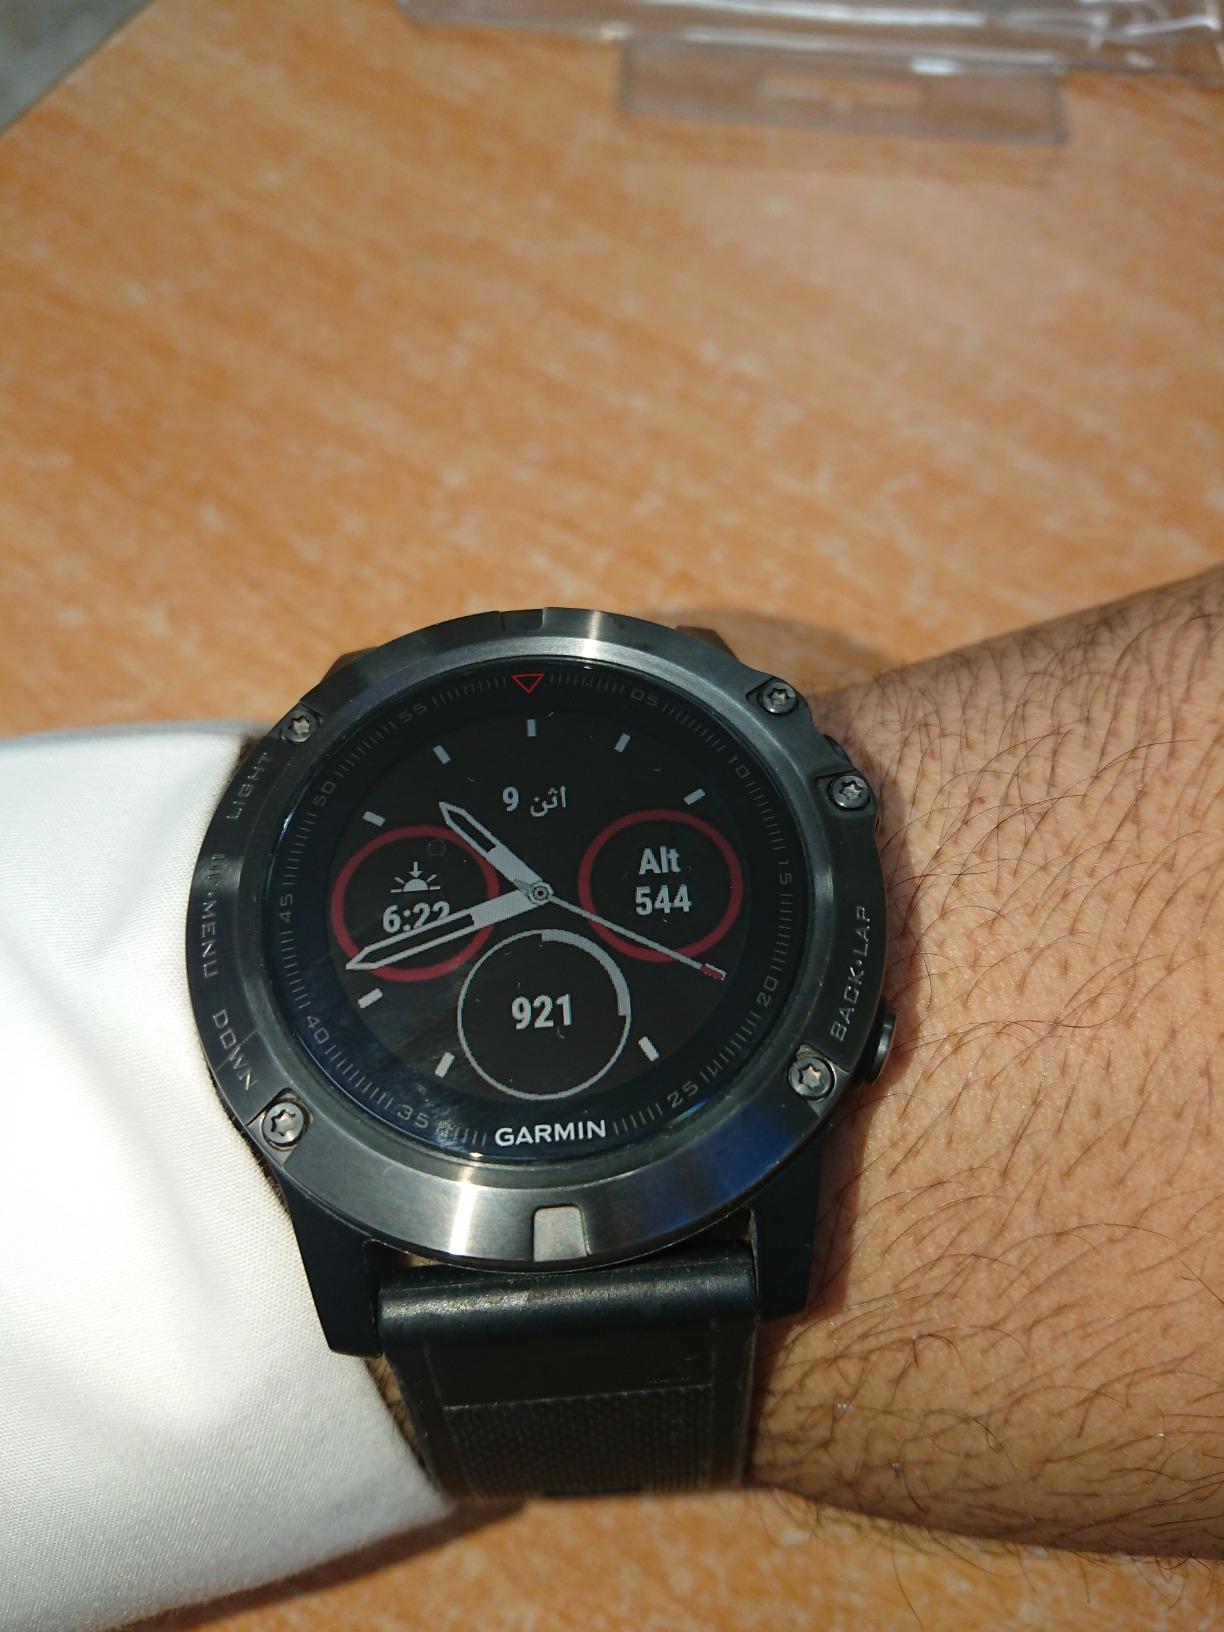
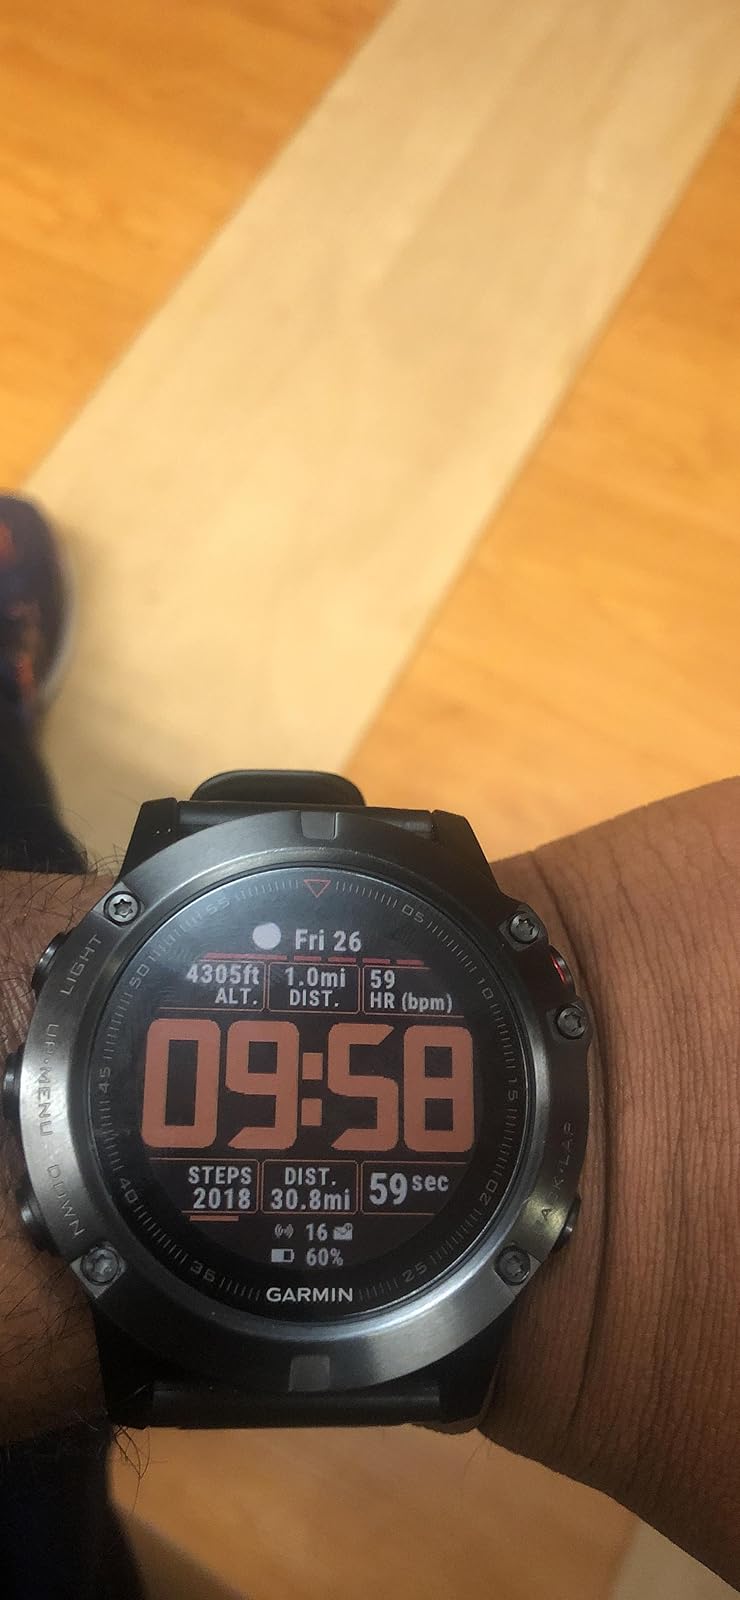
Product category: smartwatch
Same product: yes